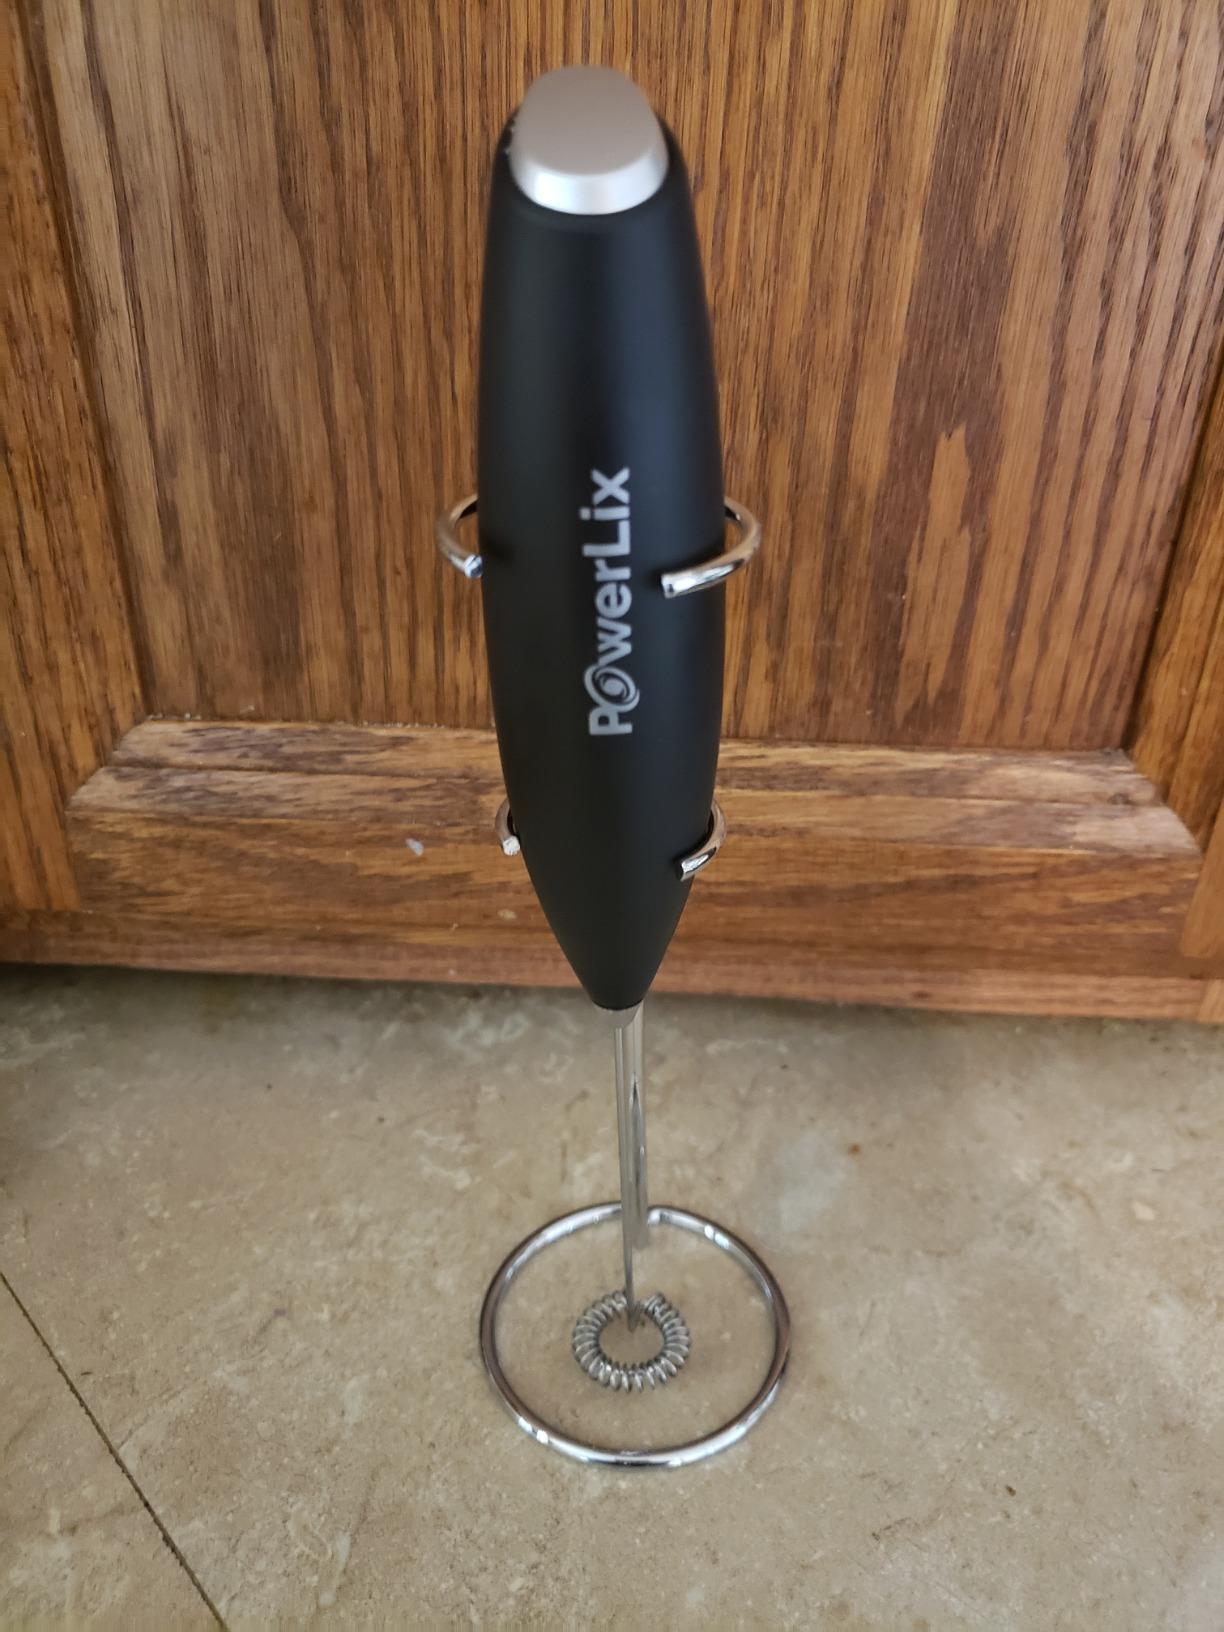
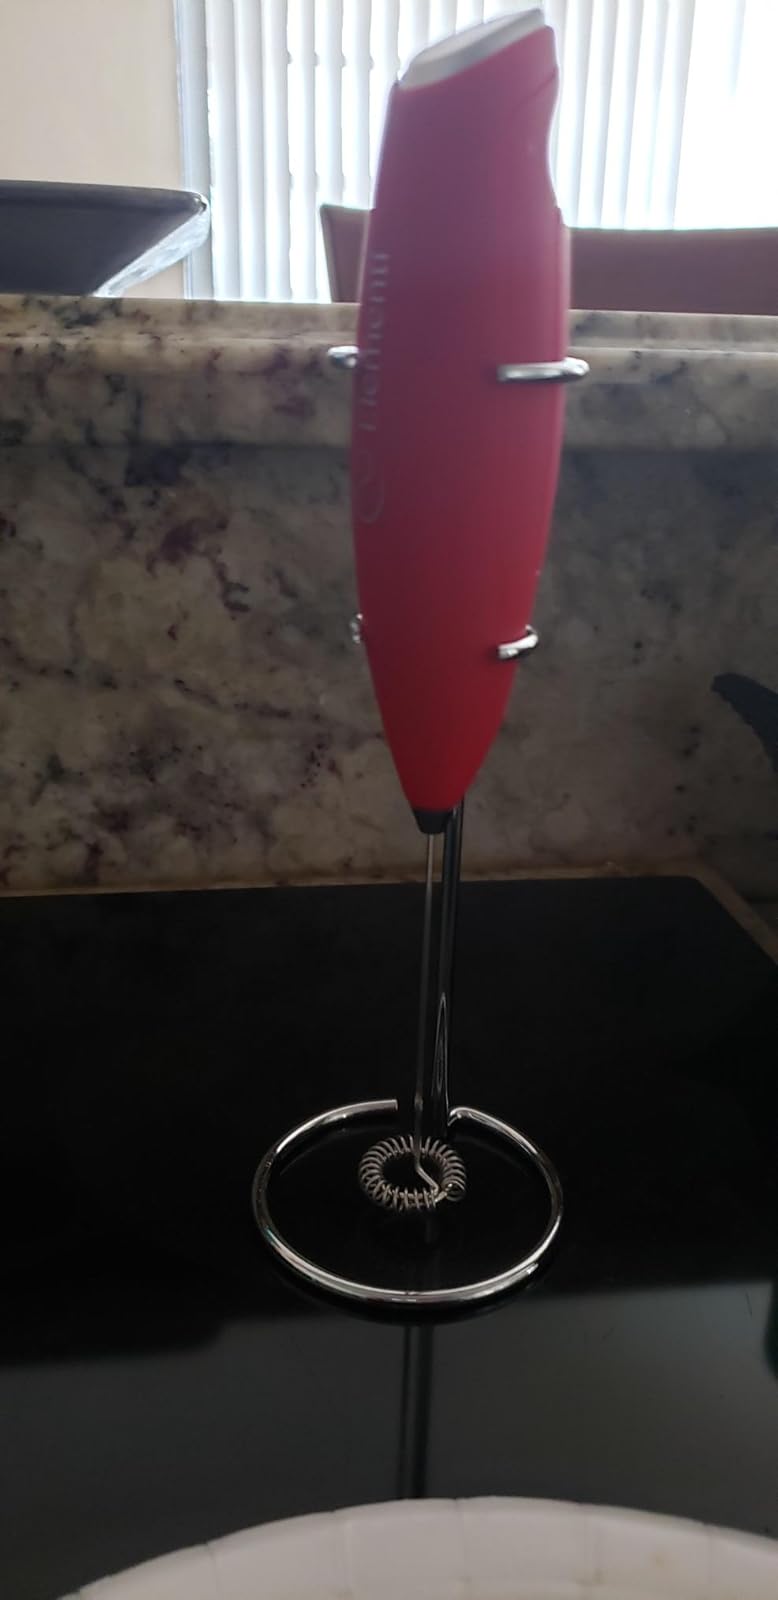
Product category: items_mixer
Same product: no